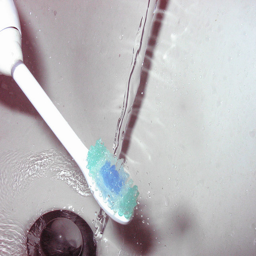
Electric toothbrush being run under water in sink.
Toothbrush near drain with water running over it
An electric toothbrush is washed in a sink.
A toothbrush being rinsed under the faucet.
A blue and green toothbrush is held under a faucet.